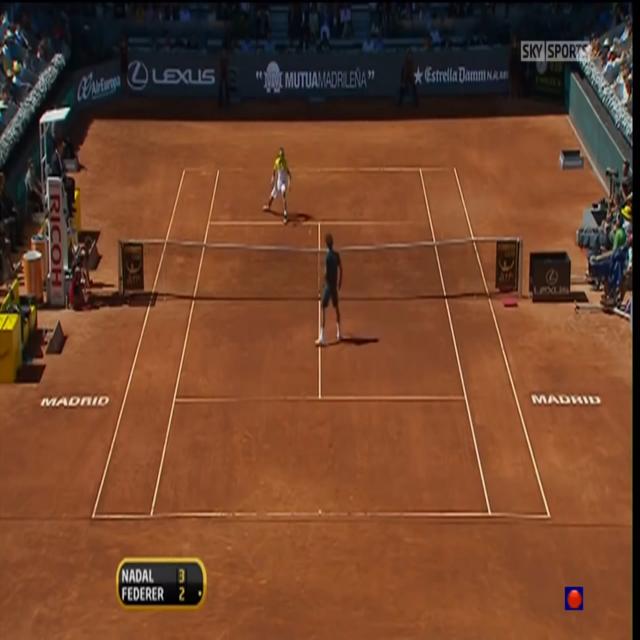
Player A is at the net and player B at the T-zone.